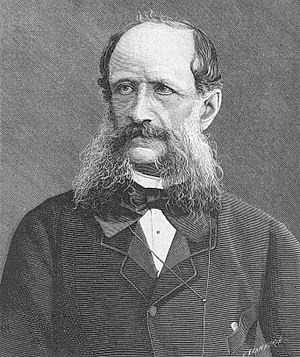
Artur Morengejm
Artur Pavlovitj Morengejm var en russisk baron, diplomat og politiker.